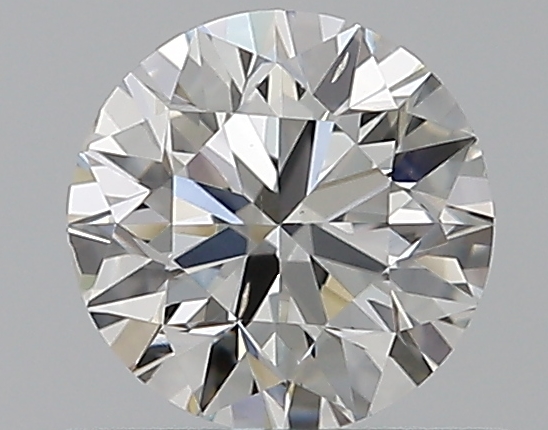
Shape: round
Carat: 0.5
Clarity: SI1
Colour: G
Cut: VG
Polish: EX
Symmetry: GD
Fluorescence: N
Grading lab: GIA
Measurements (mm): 4.98 x 5.03 x 3.18